Greg Demos

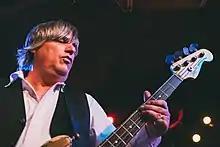
Demos performing live with Guided by Voices in 2014

Greg Demos is an American musician and lawyer from Dayton, Ohio best known as a long time bassist for Guided by Voices. By trade, he is a partner in the law firm of Fowler, Demos & Stueve in Lebanon, Ohio. Demos has also performed with The New Creatures and 3 Dream Bag.